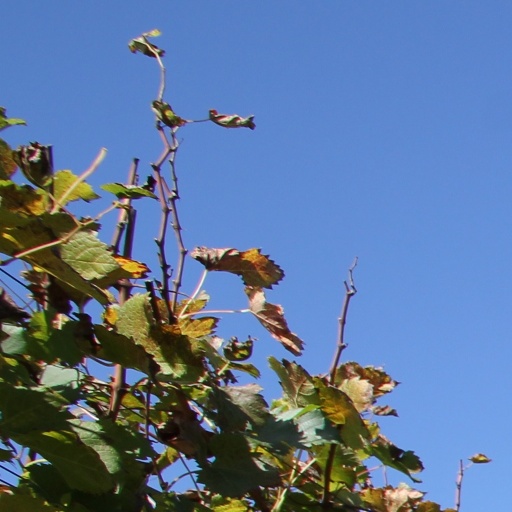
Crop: grape